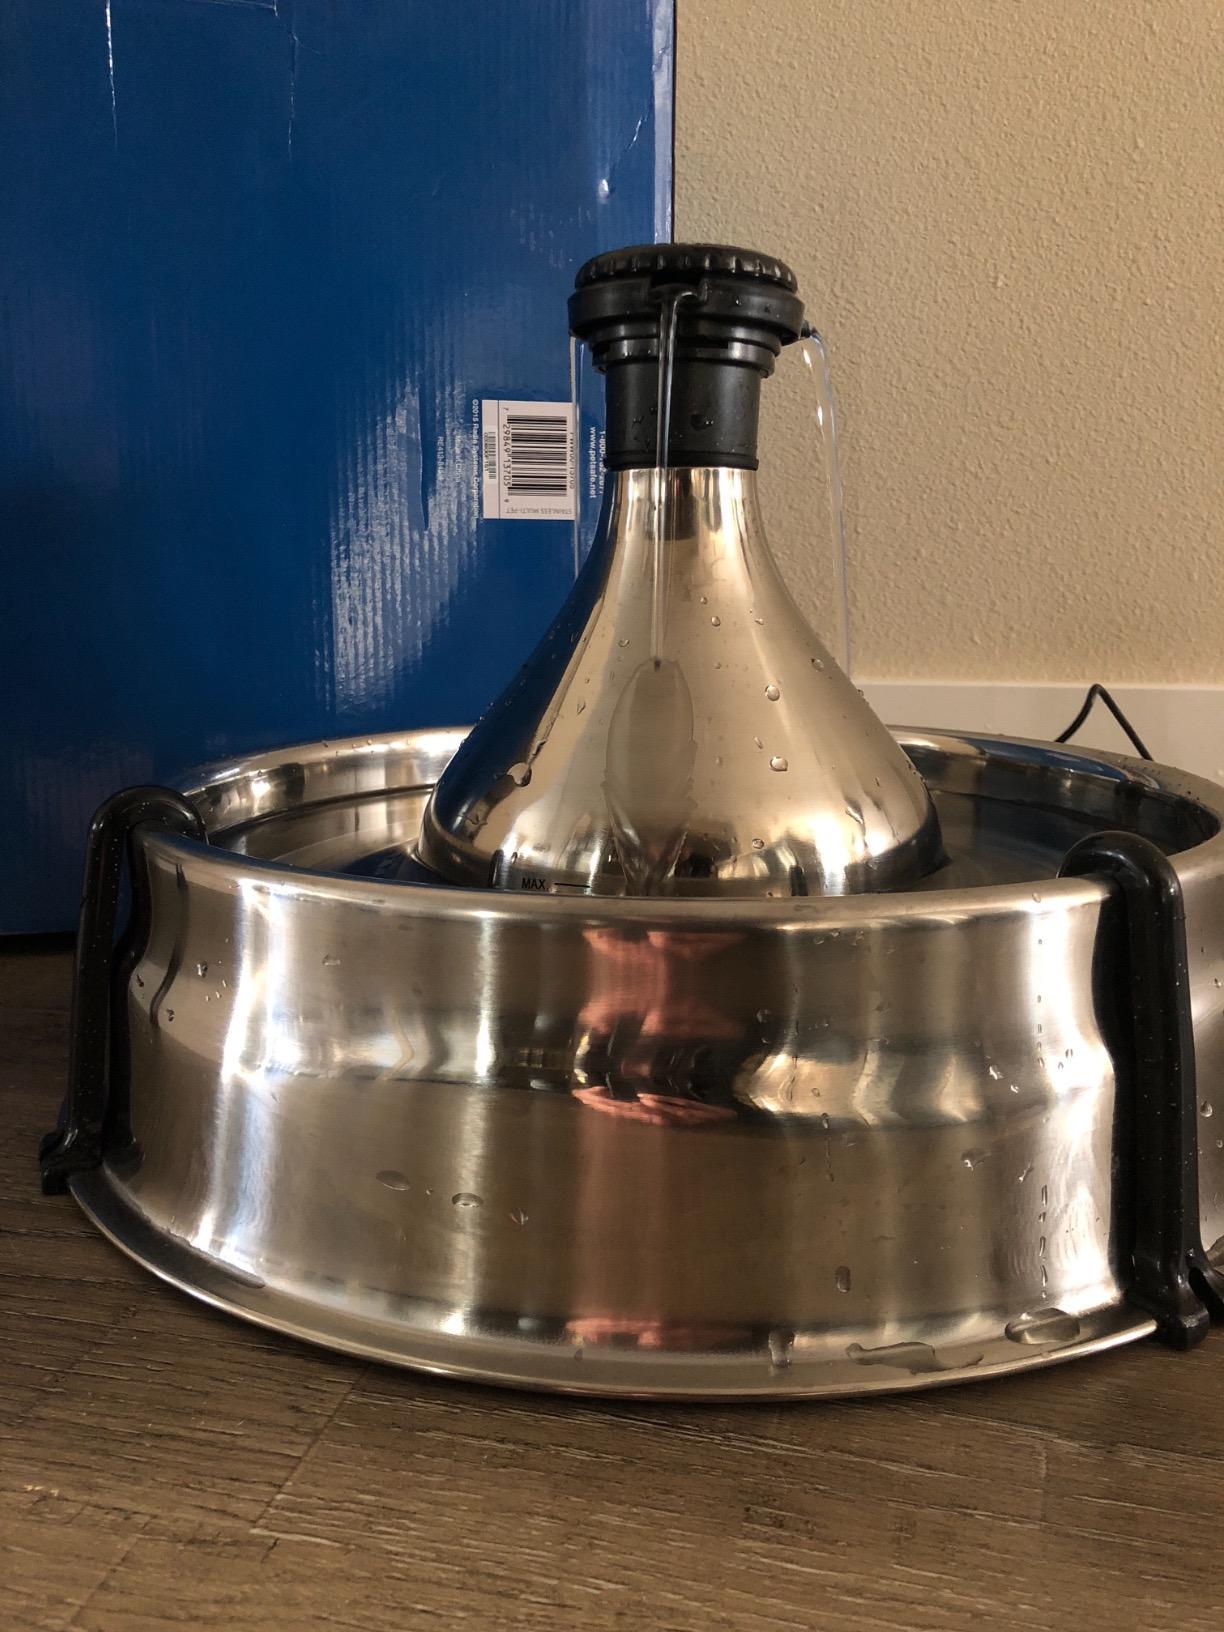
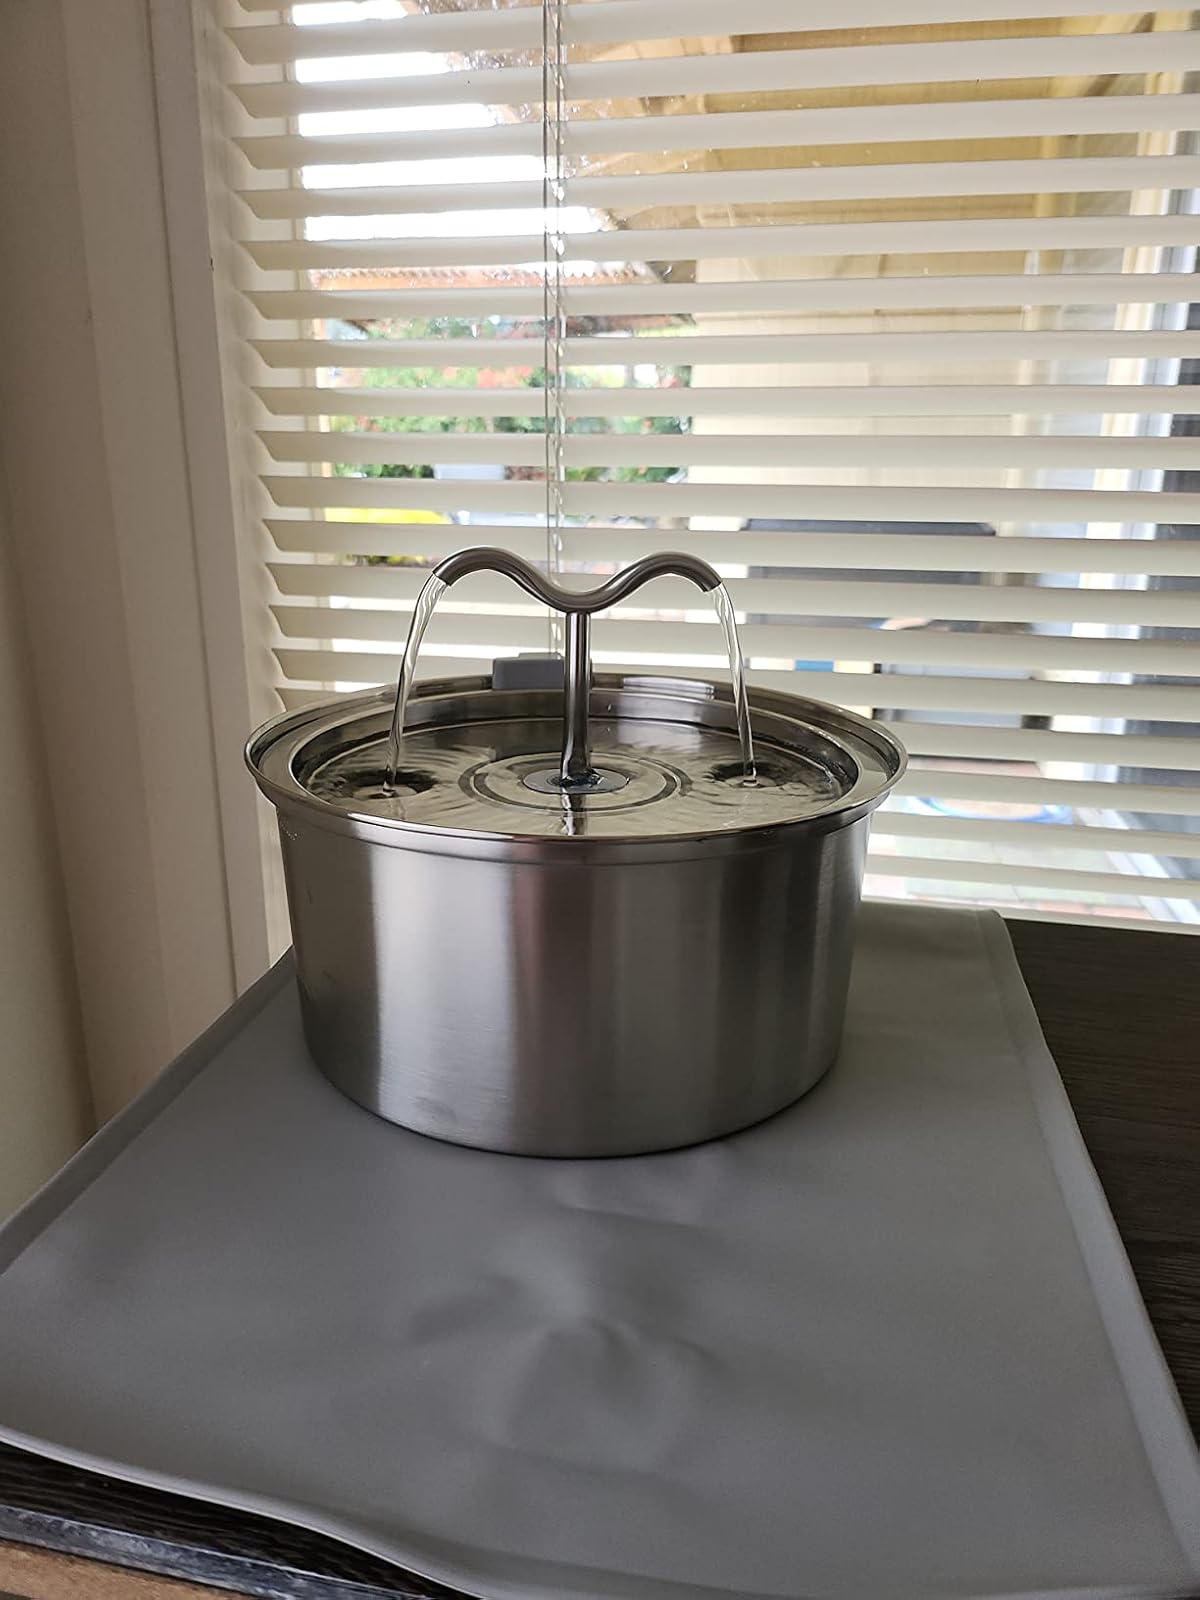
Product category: items_bowl
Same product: no